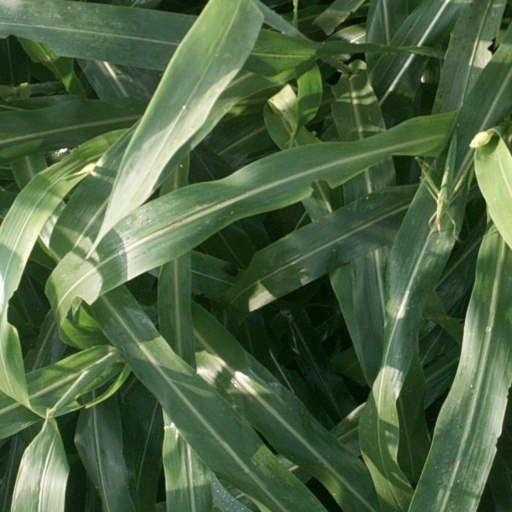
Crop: sorghum